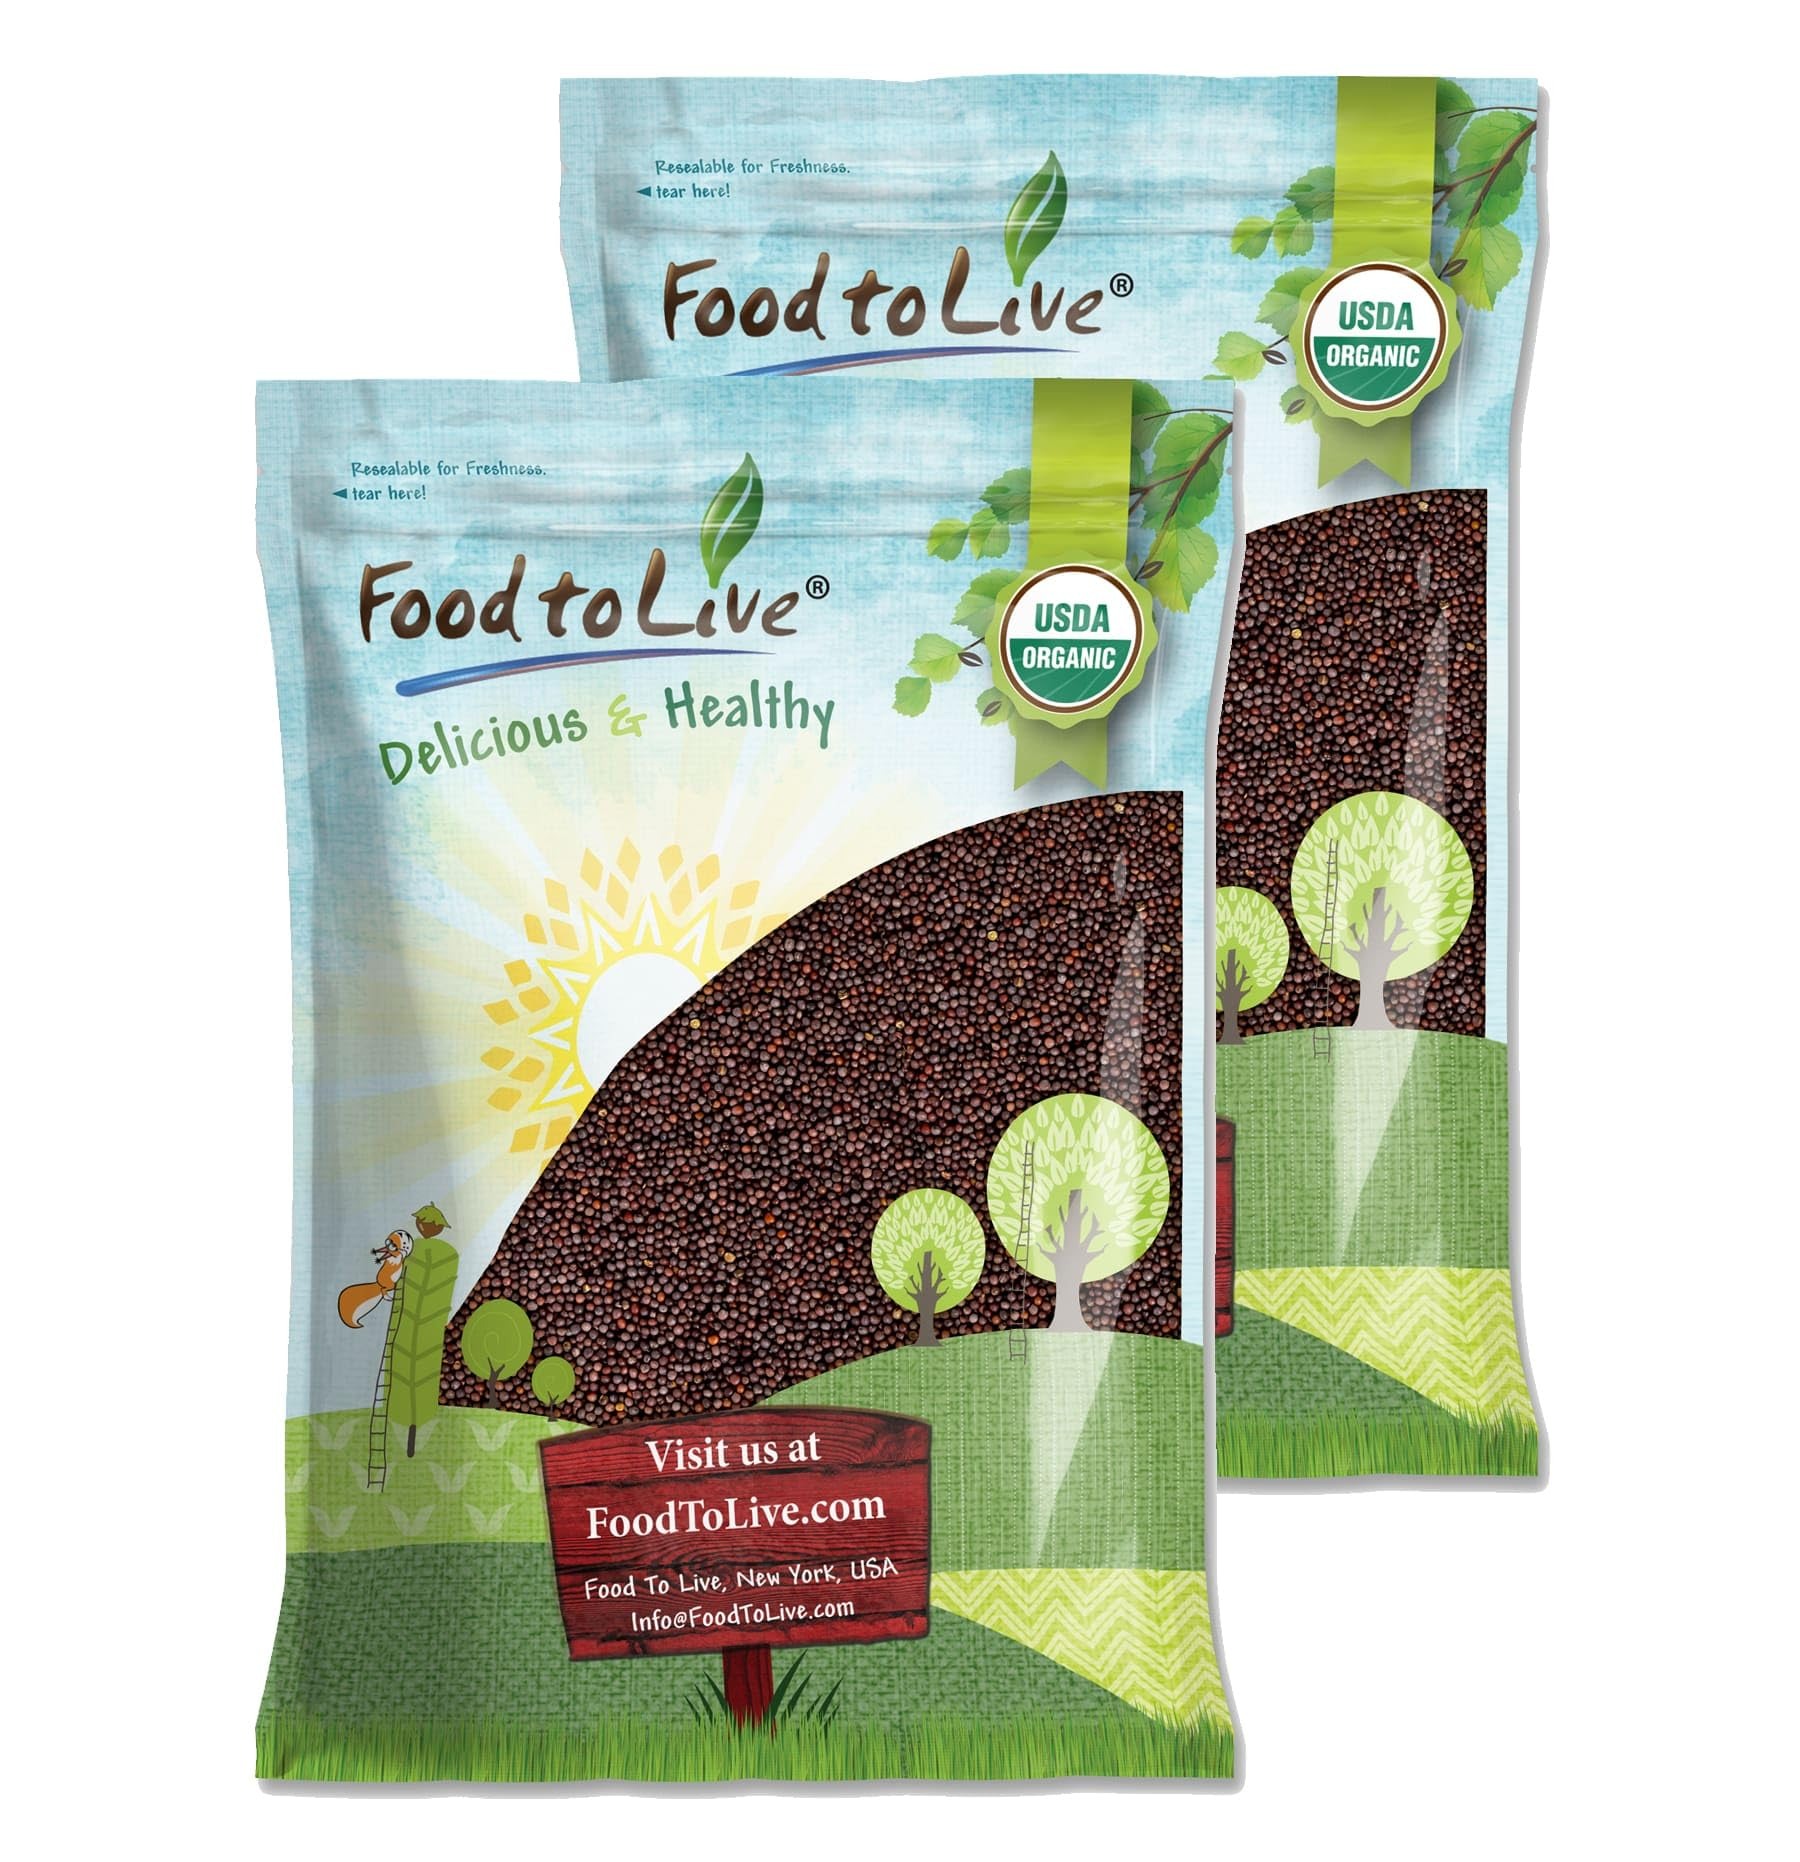
Item Name: Food to Live Organic Brown Mustard Seeds, 20 Pounds – Non-GMO. Great for Sprouting, Pickling and Cooking. Non-irradiated. Bulk. Keto Friendly. Kosher
Bullet Point 1: ✔️ VERSATILE CULINARY USES: Perfect for sprouting, pickling, and cooking, Food to Live Organic Brown Mustard Seeds add robust flavor to a variety of dishes.
Bullet Point 2: ✔️ CUSTOMIZE YOUR FLAVOR: Toast or grind the seeds to unlock their full potential, allowing you to tailor the intensity of flavor in your cooking.
Bullet Point 3: ✔️ EASY TO STORE: These whole dry spices come in bulk packaging, making it convenient to store and use as needed.
Bullet Point 4: ✔️ EXCELLENT FOR SPROUTING: Ideal for sprouting at home, these seeds can be grown into fresh mustard greens for additional culinary uses.
Bullet Point 5: ✔️ RICH IN NUTRIENTS: Provides a good source of protein, fiber, and selenium to enrich your meals.
Product Description: Food to Live Organic Brown Mustard Seeds are a versatile and nutritious addition to your pantry. These non-GMO seeds are perfect for sprouting, pickling, and cooking, offering a robust flavor to enhance a variety of dishes. Packed with protein, fiber, and selenium, they are a good choice for any meal plan. Organic Brown Mustard Seeds have a distinct, spicy flavor that makes them a favorite in many culinary traditions. Whether you're making homemade mustard, adding a kick to your pickles, or using them as a seasoning, these seeds bring depth and warmth to your recipes. Nutritional Value These mustard seeds are not only flavorful but also packed with essential nutrients. They are an excellent source of protein, fiber, and selenium. As a keto-friendly option, they fit perfectly into low-carb meal plan, providing necessary nutrients without compromising on flavor. Easy to Use Incorporating Organic Brown Mustard Seeds into your cooking is simple. For sprouting, soak the seeds overnight and rinse them daily until they sprout. For pickling, add them to your brine for an extra layer of flavor. When cooking, they can be toasted to release their aroma and added to dishes like curries, stews, and marinades. Enhance your culinary creations with the rich, bold flavor of Food to Live Organic Brown Mustard Seeds. Their versatility and nutritional benefits make them a must-have ingredient in any kitchen.
Value: 320.0
Unit: Ounce

Price: 106.25